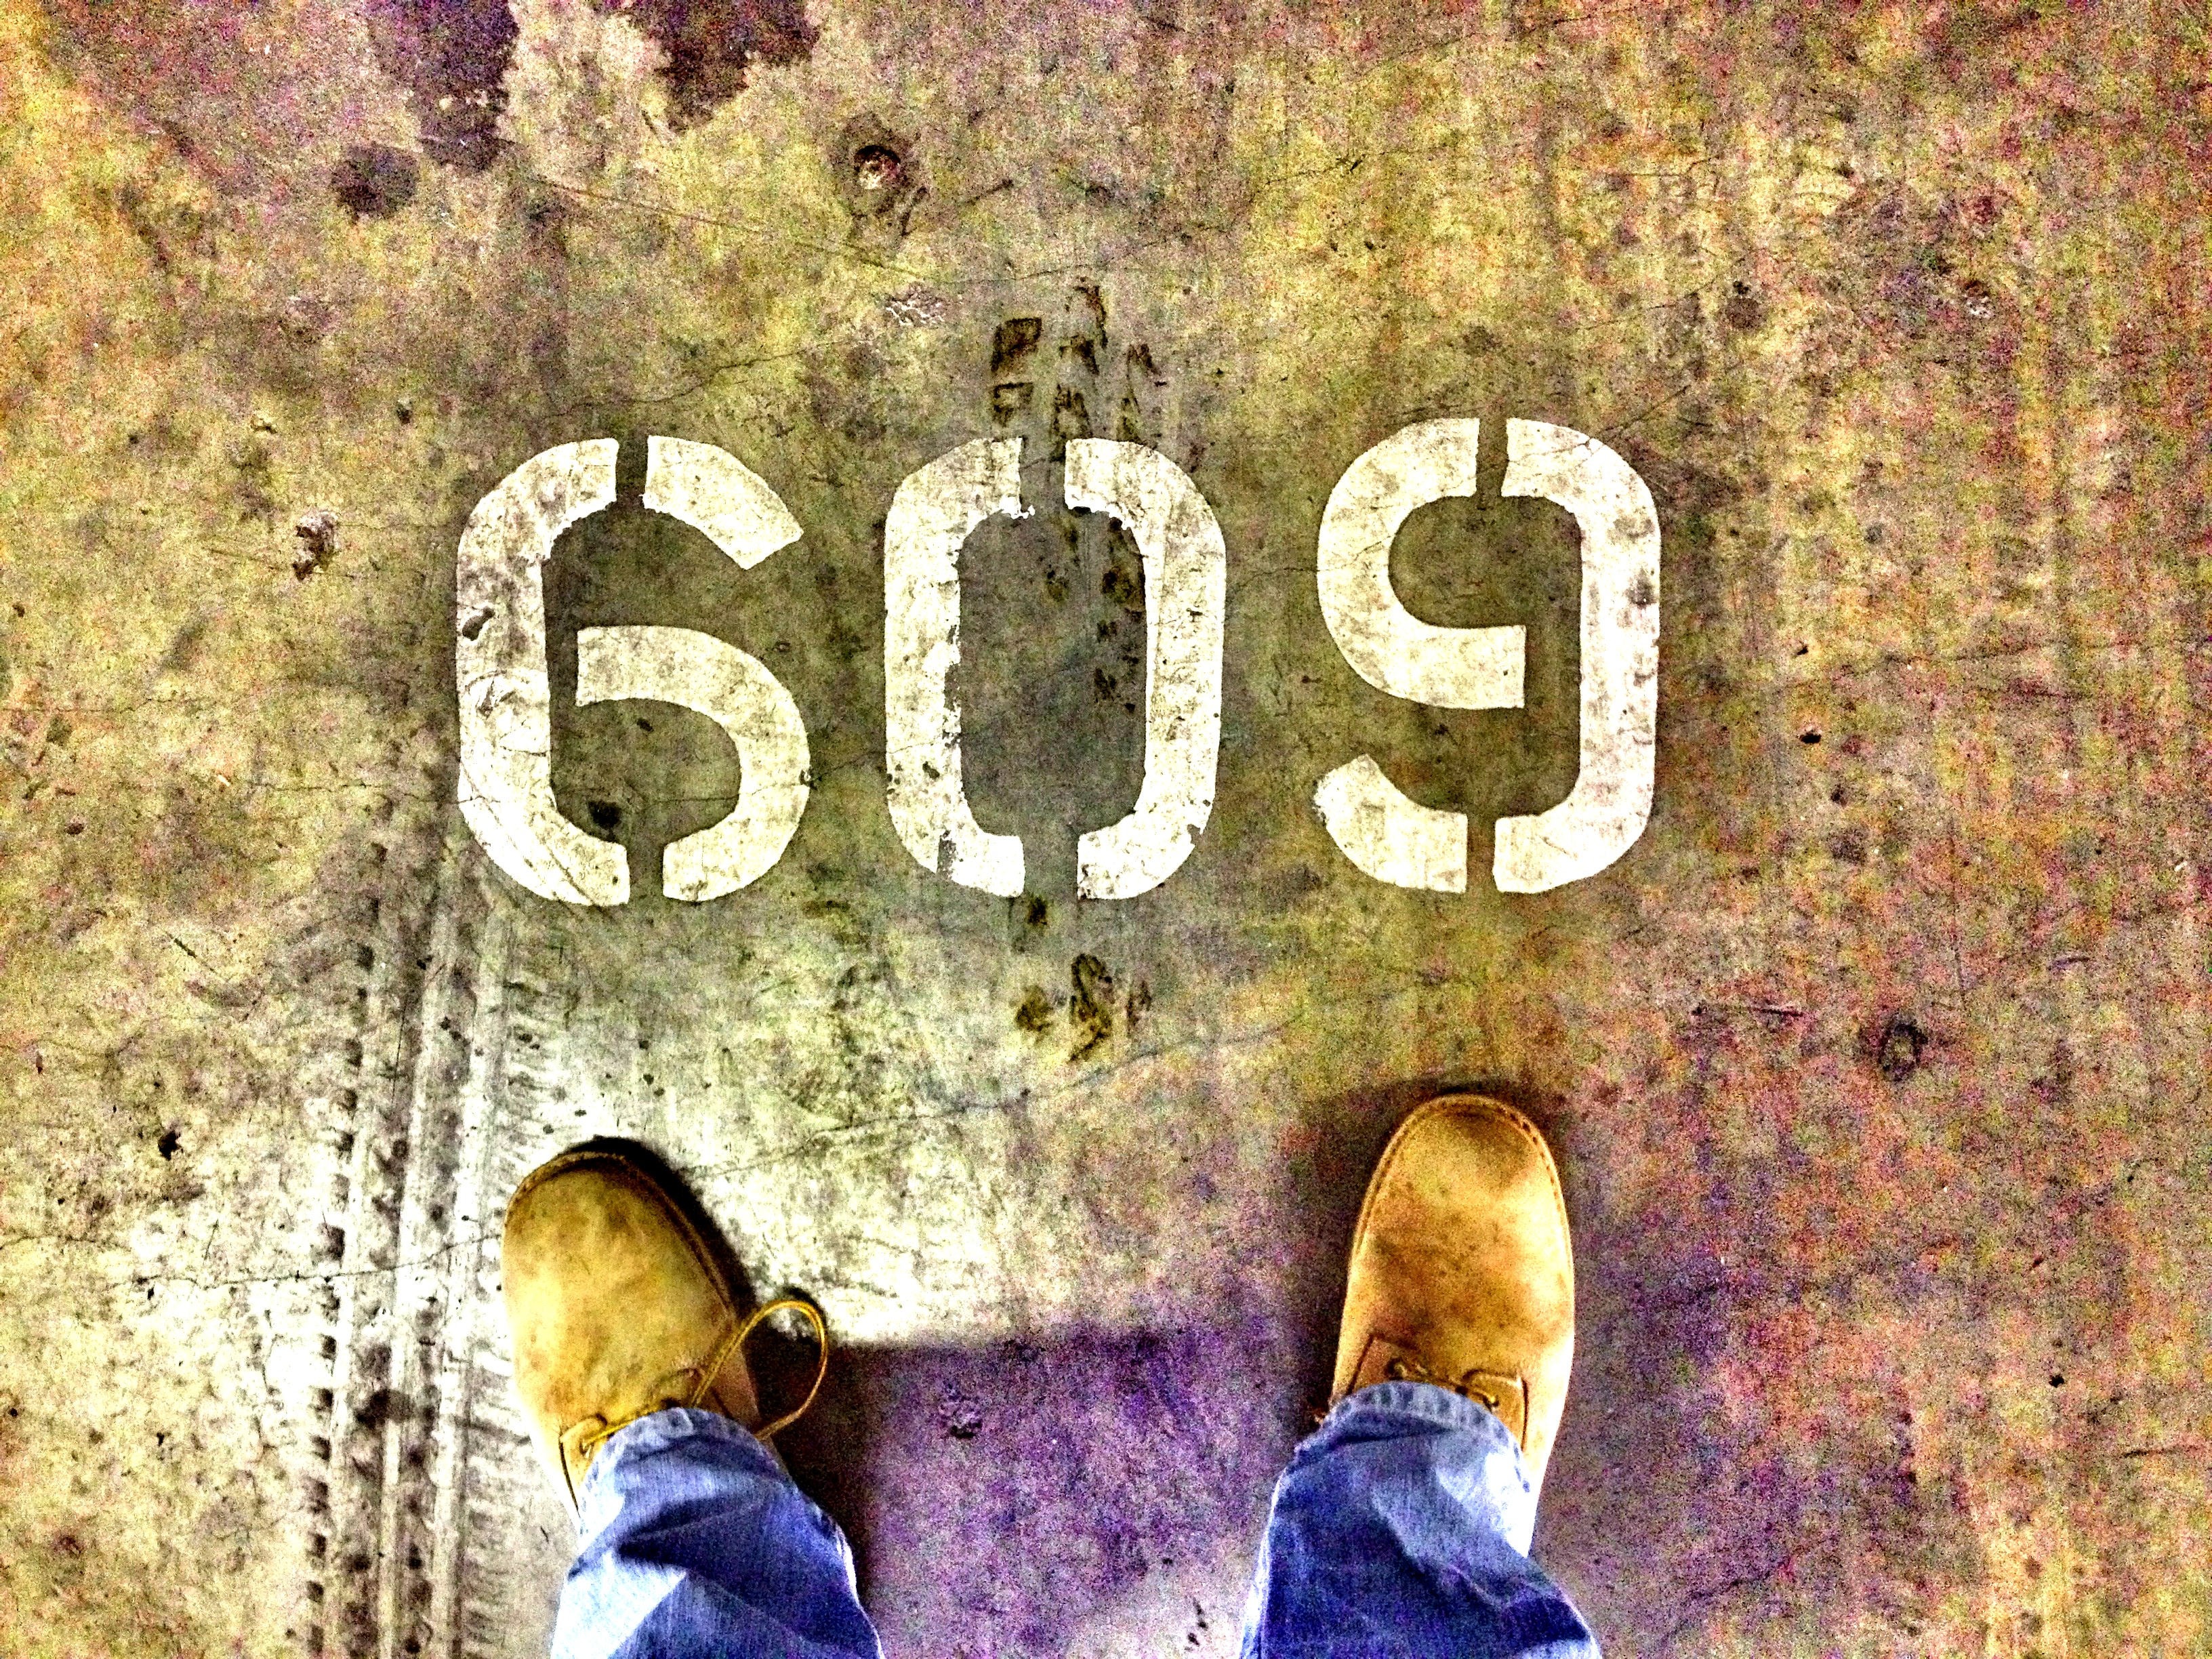
abstract, antique, retro, texture, urban, rust, symbol, color, rusty, wear, emotion, album cover, brown shoes, denim pants